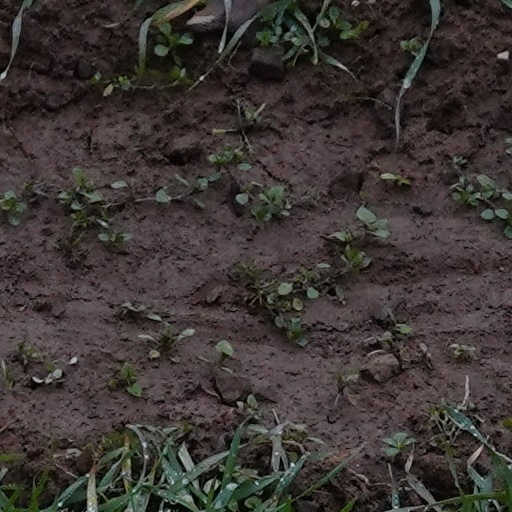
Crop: wheat